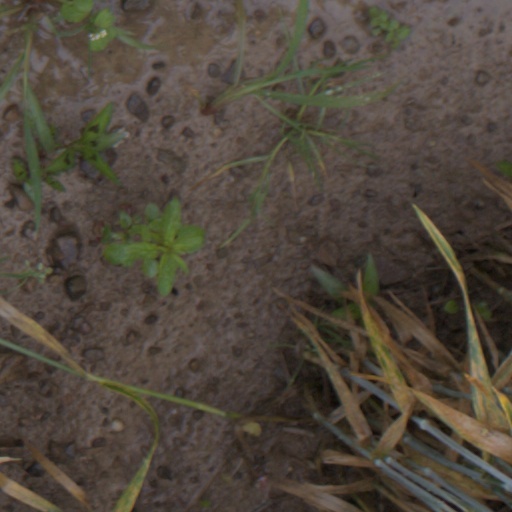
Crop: wheat